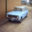
Label: automobile